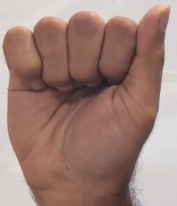
ASL sign: A